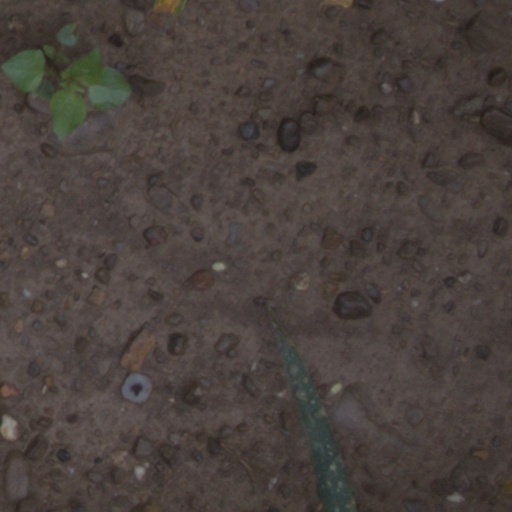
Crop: wheat